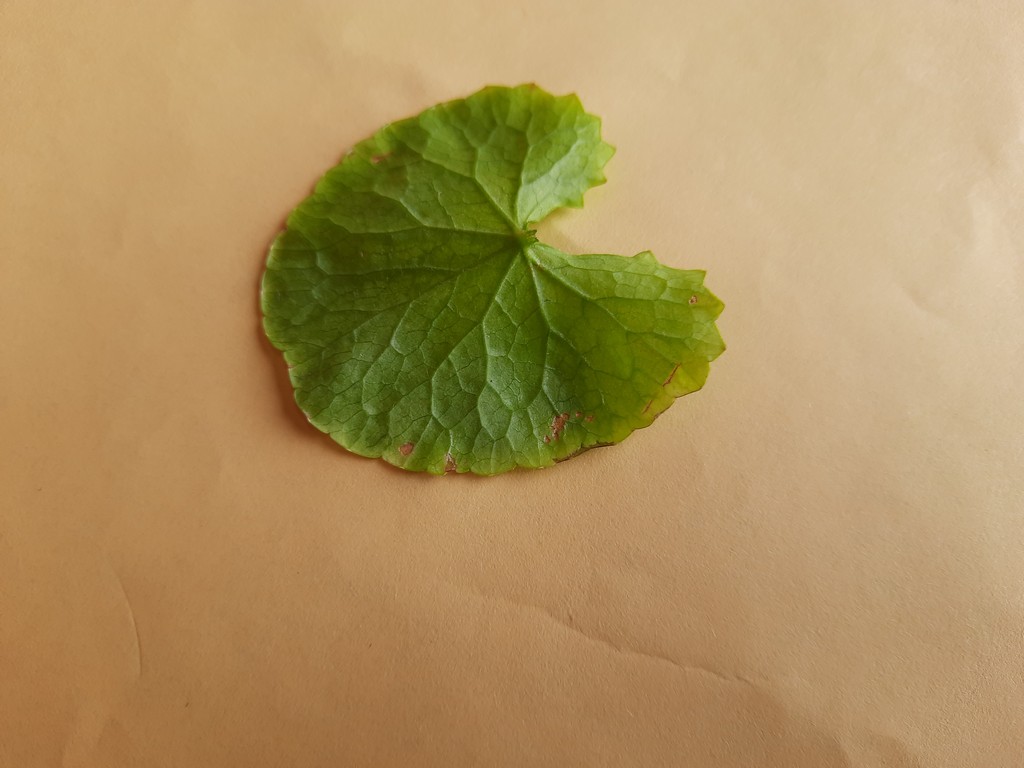
Label: Unhealthy